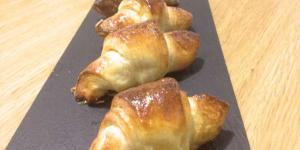
croissants caseros con masa de hojaldre